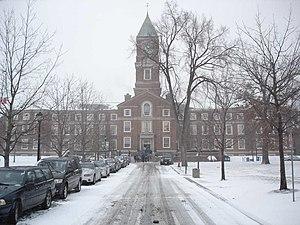
Upper Canada College est une école élémentaire et secondaire privée pour les garçons à Toronto au Canada. Les élèves étudient pour le Baccalauréat International.